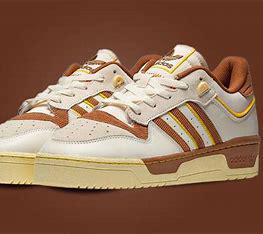
Brand: Adidas
Model: Rivalry 86